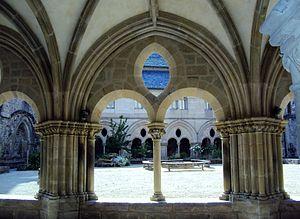
Le jardin du musée du Cloître de Tulle, Corrèze, France.
Le musée du cloître de Tulle ou musée municipal d'Art et d'Histoire du Pays de Tulle est un musée d’art et d’histoire abritant des collections reflétant les découvertes et l'histoire de Tulle et de sa région.